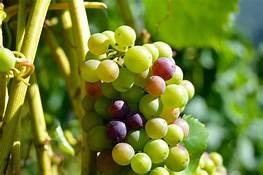
Label: grape